Atholville, New Brunswick

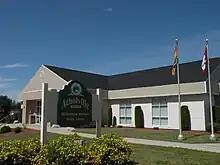
Atholville library

Atholville, Campbellton, and Tide Head cooperate in emergency measures. Atholville bought the 911 emergency service from Campbellton. The nearest detachment of the Royal Canadian Mounted Police is in Campbellton.